2021 Orange County oil spill

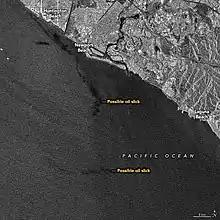
Oil slick in the Pacific Ocean on October 3, 2021

An alarm from a leak detection system sounded at 4:10 p.m. on October 1 and the operators shut down the pipeline. Believing that the system was providing false alarms for a leak at the platform, they began a series of restarting and stopping the flow of oil throughout the night. In the afternoon and evening of October 1, Huntington Beach and Newport Beach residents were already noticing a strong odor and called the police department to report the smell of oil fumes or hot roofing bitumen. Multiple calls concerning a possible spill north of the Huntington Beach Pier came in over a marine radio emergency channel from boats leaving the Pacific Airshow. The harbor patrol looked for the spill but found nothing on the water. In the evening, a foreign ship anchored off the coast reported a possible oil slick about west of Huntington Beach. A satellite image from the European Space Agency was reviewed by a National Oceanic and Atmospheric Administration analyst which confirmed a substance on the water which was most likely petroleum. The Marine Oil Spill Thickness (MOST) project also deployed Uninhabited Aerial Vehicle Synthetic Aperture Radar (UAVSAR) to assist by measuring the thickness of the oil spill from an aircraft. The National Response Center, staffed by United States Coast Guard officers and marine science technicians, is the sole federal point of contact for reporting all hazardous substances releases and oil spills. They forwarded the information to the Office of Spill Prevention and Response (OSPR), a division of the California Department of Fish and Wildlife charged with handling such emergencies. OSPR dispatched but encountered foggy conditions. The Coast Guard and Orange County Sheriff's Department flew out once the fog had lifted to the reported leak location to investigate. Control room operators on platform Elly shut down the pipeline at 6:01 a.m. on October 2 in response to a low-pressure alarm according to the Pipeline and Hazardous Materials Safety Administration after ignoring 83 alarms indicating the offshore pipeline was leaking for about 17 hours. They also failed to notify the Coast Guard until 9:07 a.m. The pipeline was suctioned at both ends to stop the flow of oil after it was shut down.